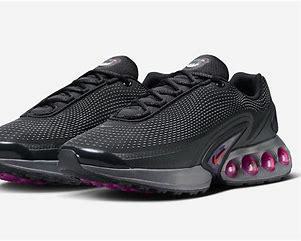
Brand: Nike
Model: Air Max DN